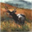
Label: deer